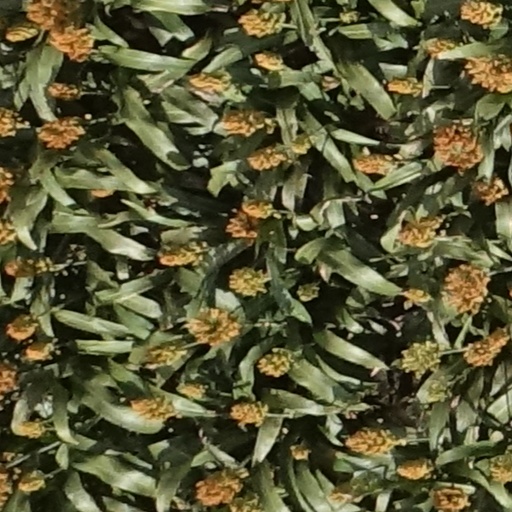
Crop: sorghum